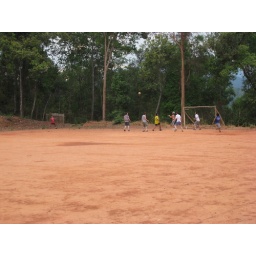
A soccer pitch on top of a mountain in a Karen hill tribe village.